Military of ancient Egypt

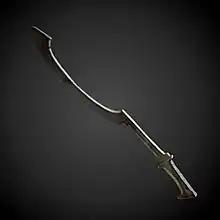
A New Kingdom "khopesh"

Ancient Egypt was an ancient civilization of eastern North Africa, concentrated along the northern reaches of the Nile River in Egypt. The civilization coalesced around 3150 BC with the political unification of Upper and Lower Egypt under the first pharaoh, and it developed over the next three millennia. Its history occurred in a series of stable "kingdoms", separated by periods of relative instability known as "intermediate periods". Ancient Egypt reached its pinnacle during the New Kingdom, after which it entered a period of slow decline. Egypt was conquered by a succession of foreign powers in the late period, and the rule of the pharaohs officially ended in 31 BC, when the early Roman Empire conquered Egypt and made it a province. Although the Egyptian military forces in the Old and Middle kingdoms were well maintained, the new form that emerged in the New Kingdom showed the state becoming more organized to serve its needs.